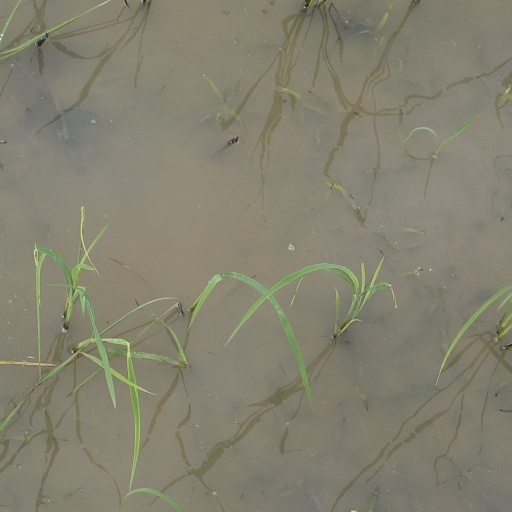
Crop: rice